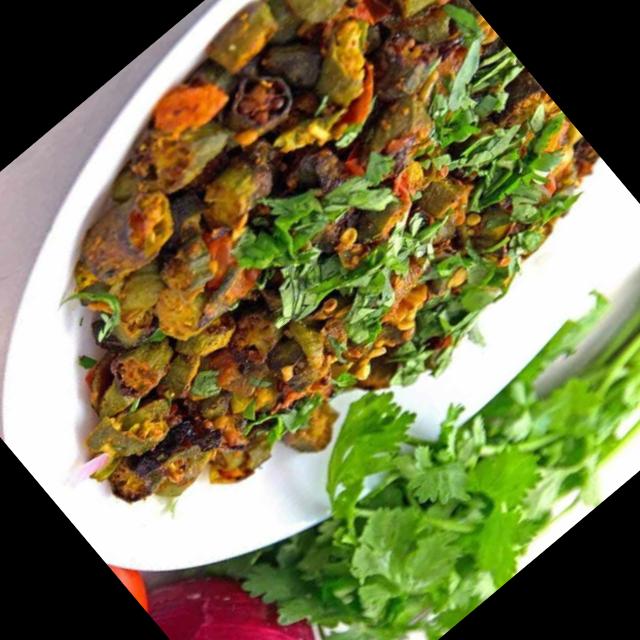
Dish: bhindi_masala